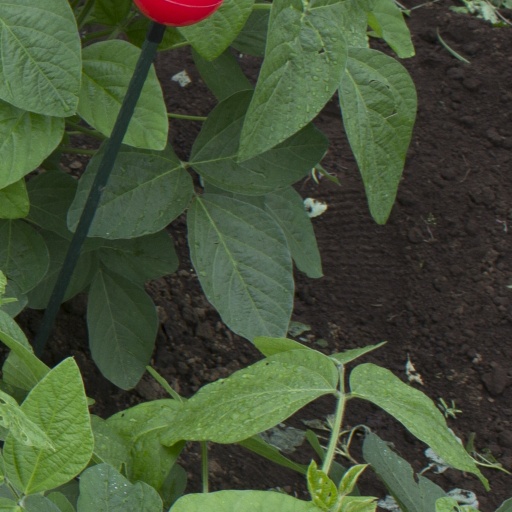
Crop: soybean